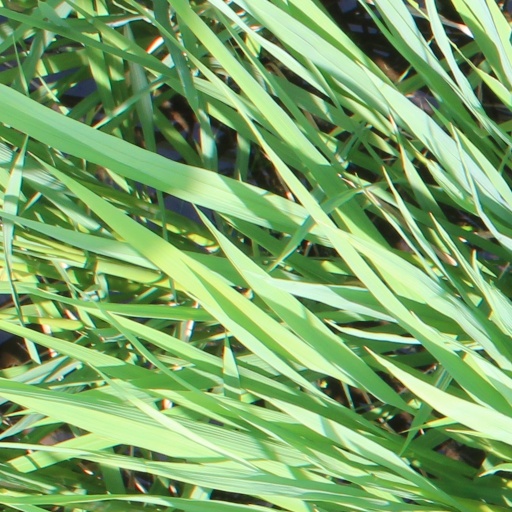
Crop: rice